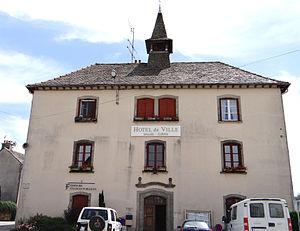
Salles-Curan - Mairie
Salles-Curan est une commune française située dans le département de l'Aveyron, en région Occitanie.